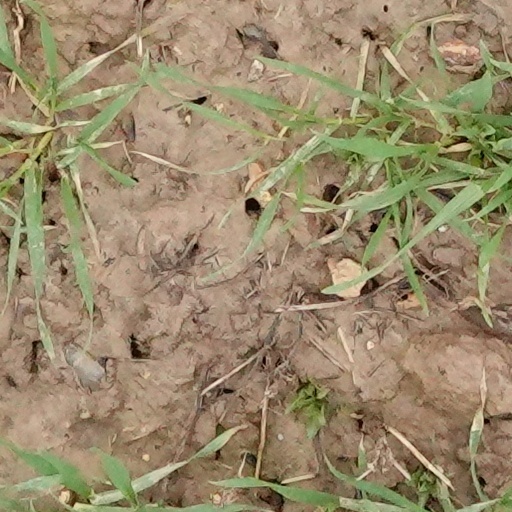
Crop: wheat